Helen Margaret Kelly

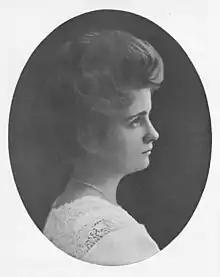

Helen Margaret Kelly (1884 – August 2, 1952), also known as Princess Vlora of Albania during her third marriage, was an American socialite.